List of UK top-ten albums in 2018

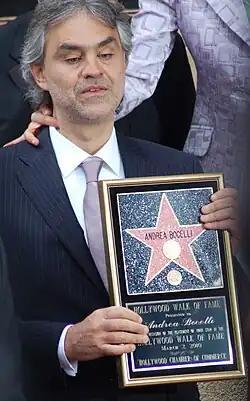
Italian tenor Andrea Bocelli secured his first ever UK number-one album in November 2018 with "Sì". It was the first classical album to reach the top spot in the UK since "" by James Horner in 1998.

The following table shows artists who have achieved two or more top 10 entries in 2018, including albums that reached their peak in 2017. The figures only include main artists, with featured artists and appearances on compilation albums not counted individually for each artist. The total number of weeks an artist spent in the top ten in 2018 is also shown.